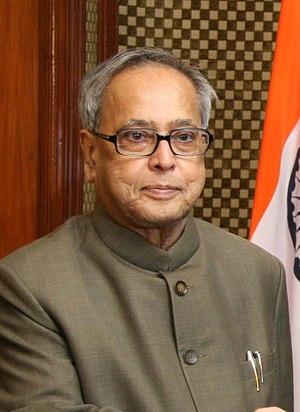
Le Ministère du Commerce et de l'Industrie regroupe deux ministères, le Ministère du Commerce et le Ministère de la Politique Industrielle et de la Promotion. Le Ministre est un Ministre d'État.
L'élection présidentielle indienne de 2012 a lieu le 19 juillet 2012 au scrutin indirect afin d'élire le président de l'Inde pour un mandat de cinq ans.
Pranab Mukherjee, né le 11 décembre 1935 à Mirati, dans le district de Birbhum, situé dans l'actuel Bengale-Occidental, est un homme d'État indien, membre du Congrès national indien, plusieurs fois ministre et treizième président de l'Inde de 2012 à 2017.